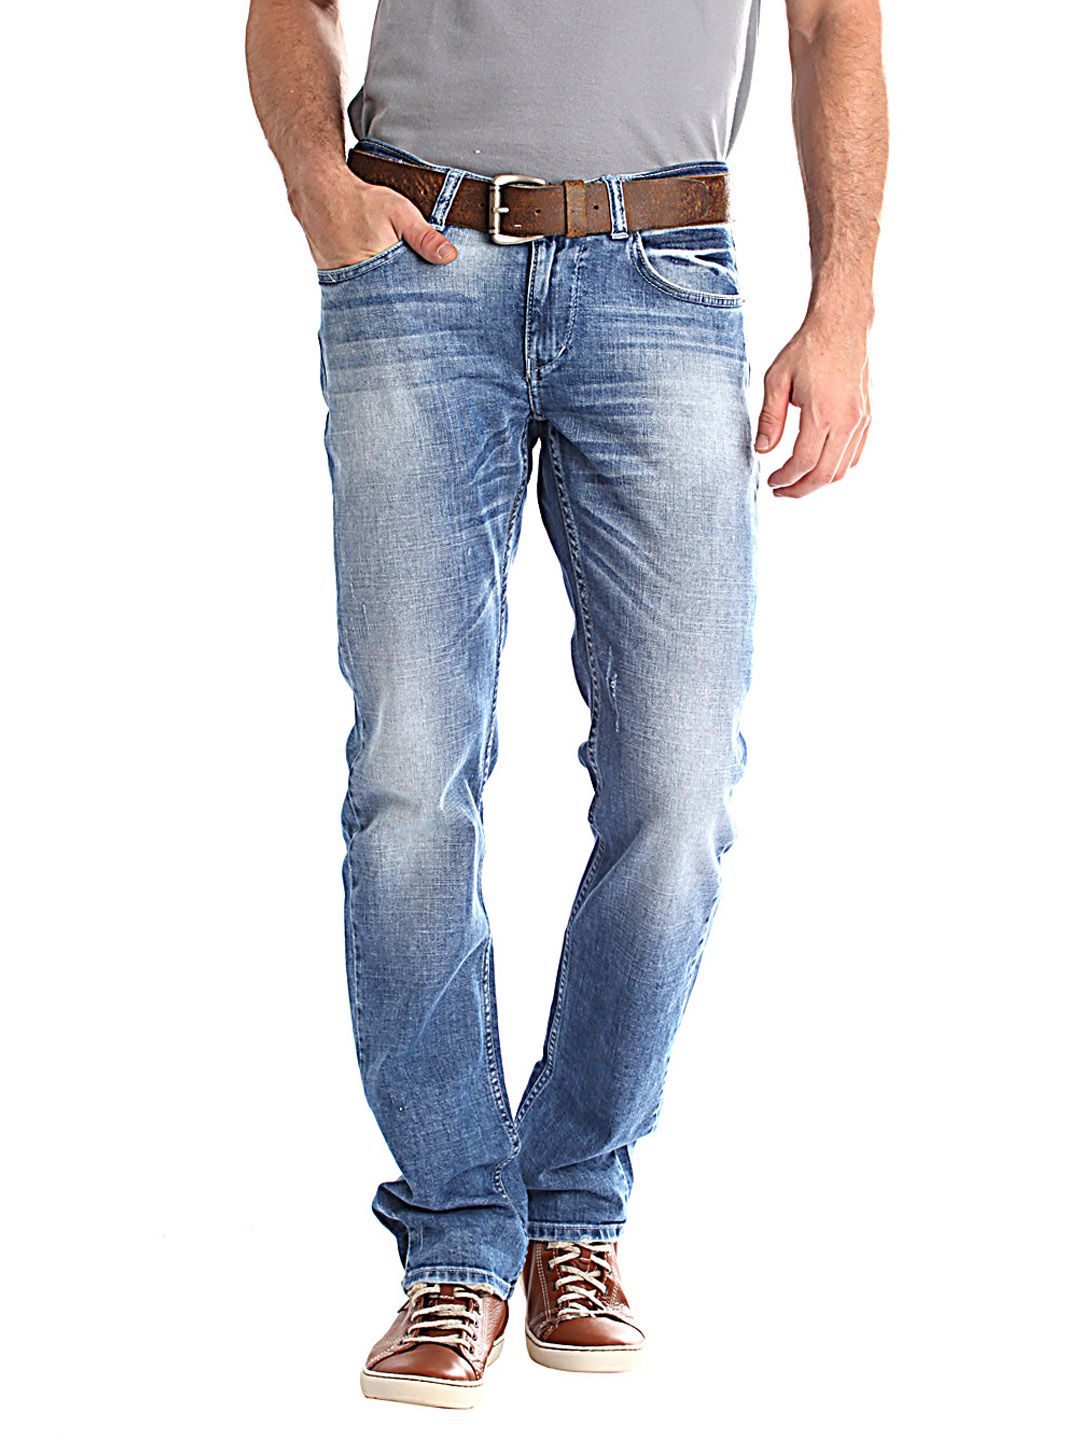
Spykar Men Washed Blue Jeans
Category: Apparel / Bottomwear / Jeans
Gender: Men
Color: Blue
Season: Summer 2012
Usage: Casual